Ramzan Kadyrov

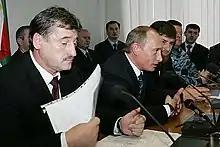
Left to right: President Alu Alkhanov, Russian president Putin, and Kadyrov at the Chechen Parliament's first session, December 2005.

Following a car accident in November 2005, in which Chechnya's prime minister Sergey Abramov was injured, Kadyrov was appointed as the caretaker prime minister on 18 November 2005. He immediately proceeded to implement elements of Sharia law, such as declaring a ban on gambling and alcohol production.